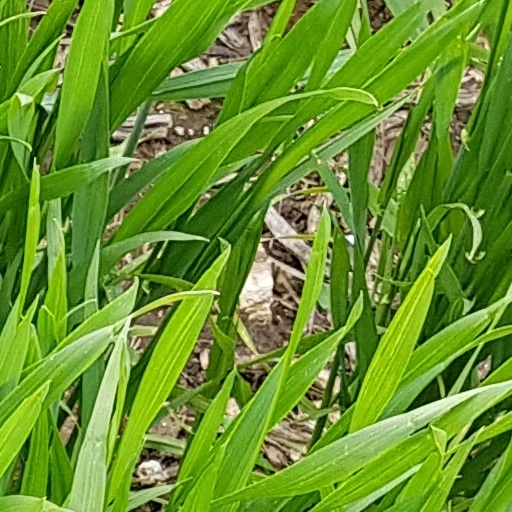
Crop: wheat